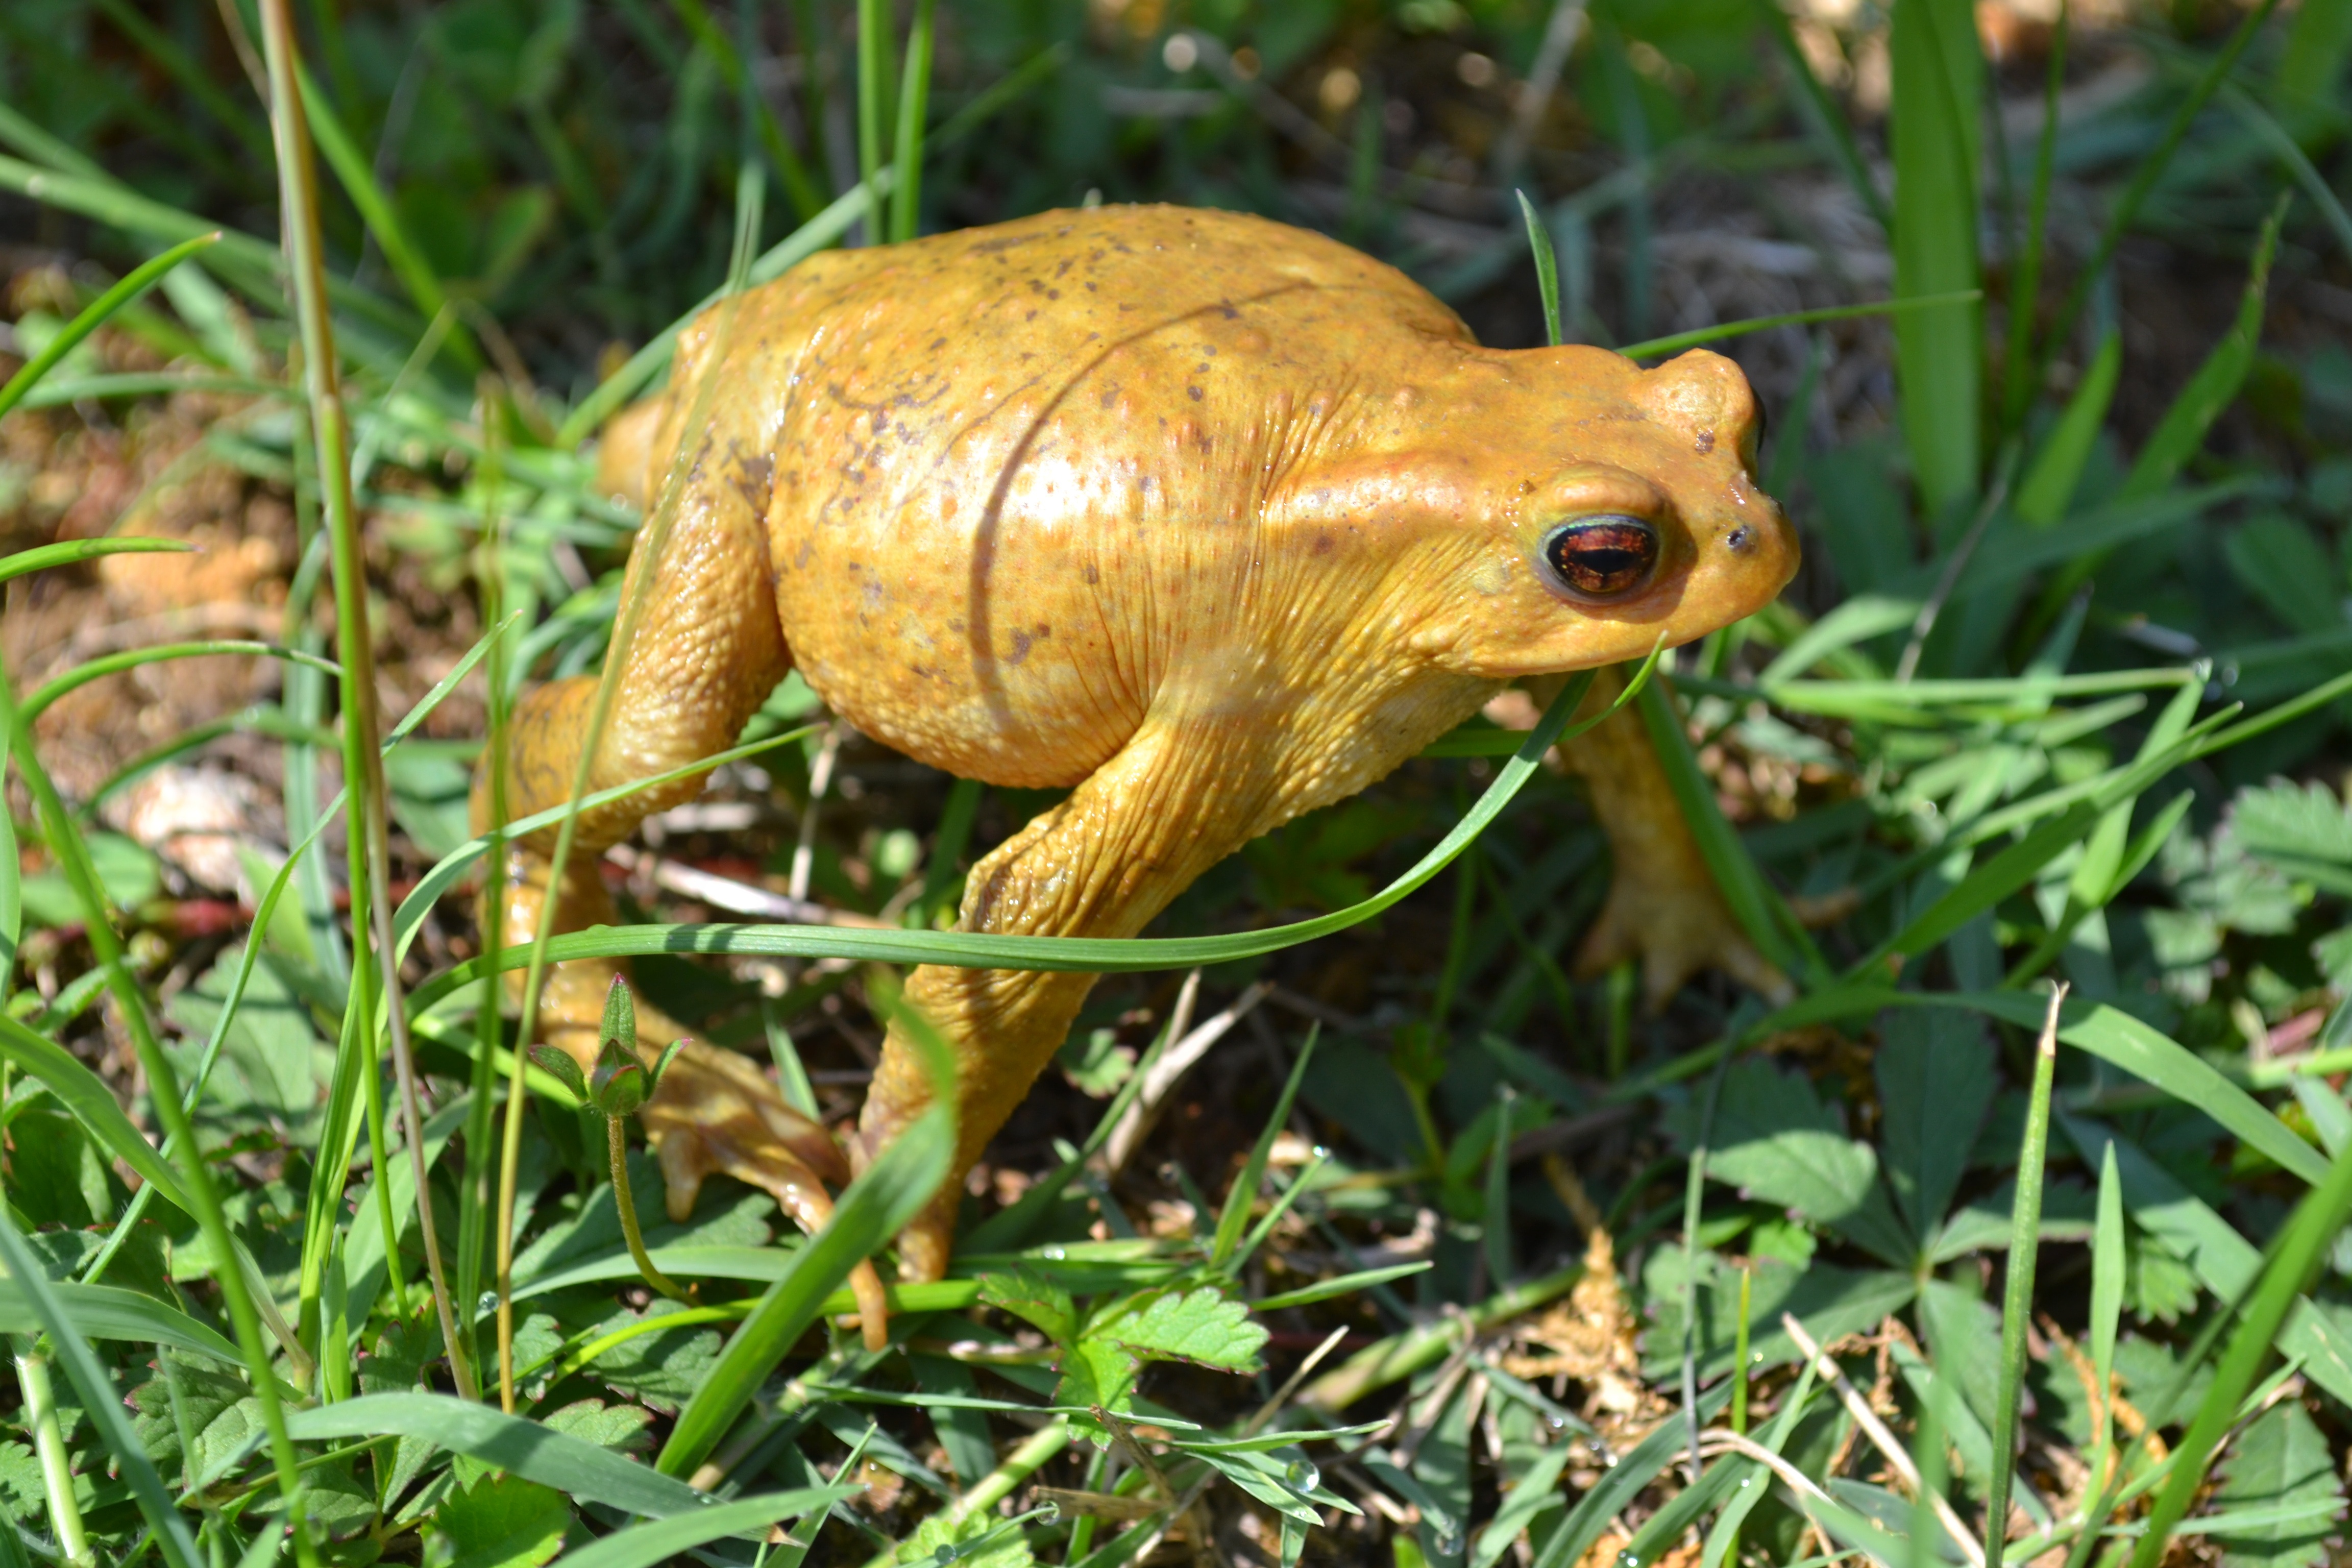
grass, animal, summer, wildlife, frog, toad, amphibian, fauna, vertebrate, ranidae, emydidae